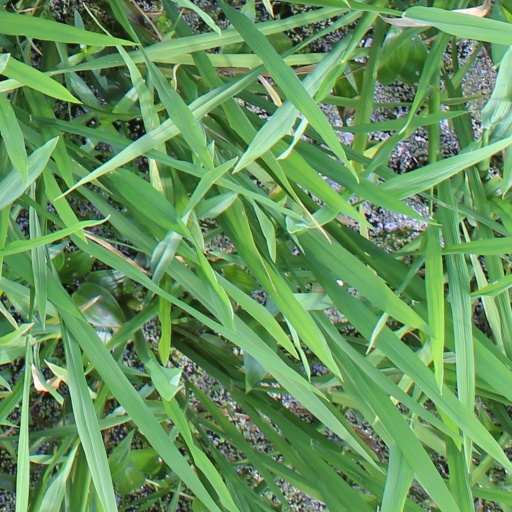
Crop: rice